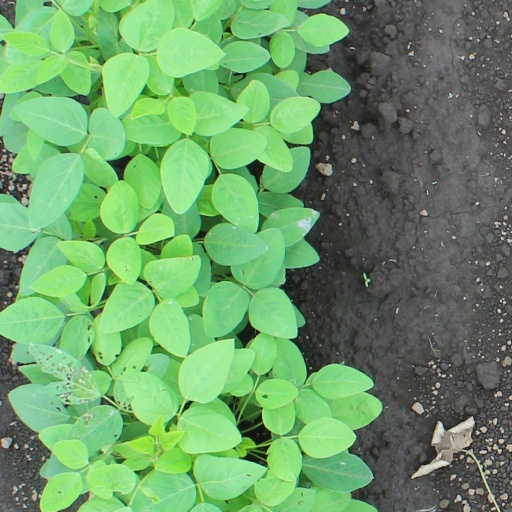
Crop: soybean